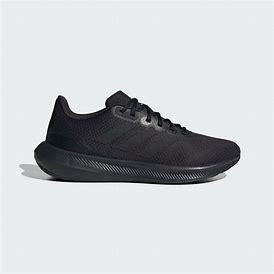
Brand: Adidas
Model: Runfalcon